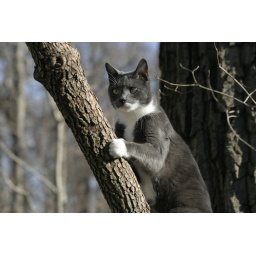
My cat Melvin in his favorite dogwood tree